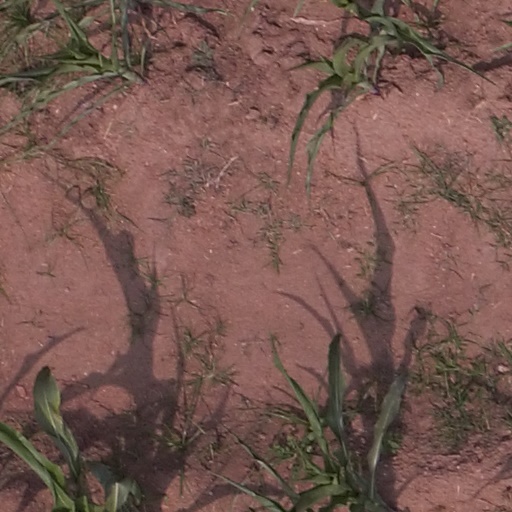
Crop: maize; corn